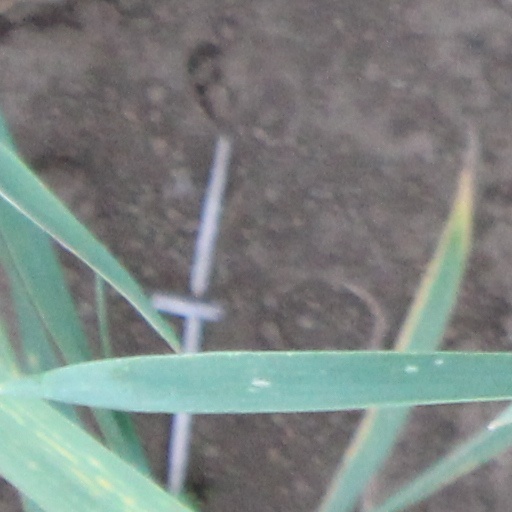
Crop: wheat